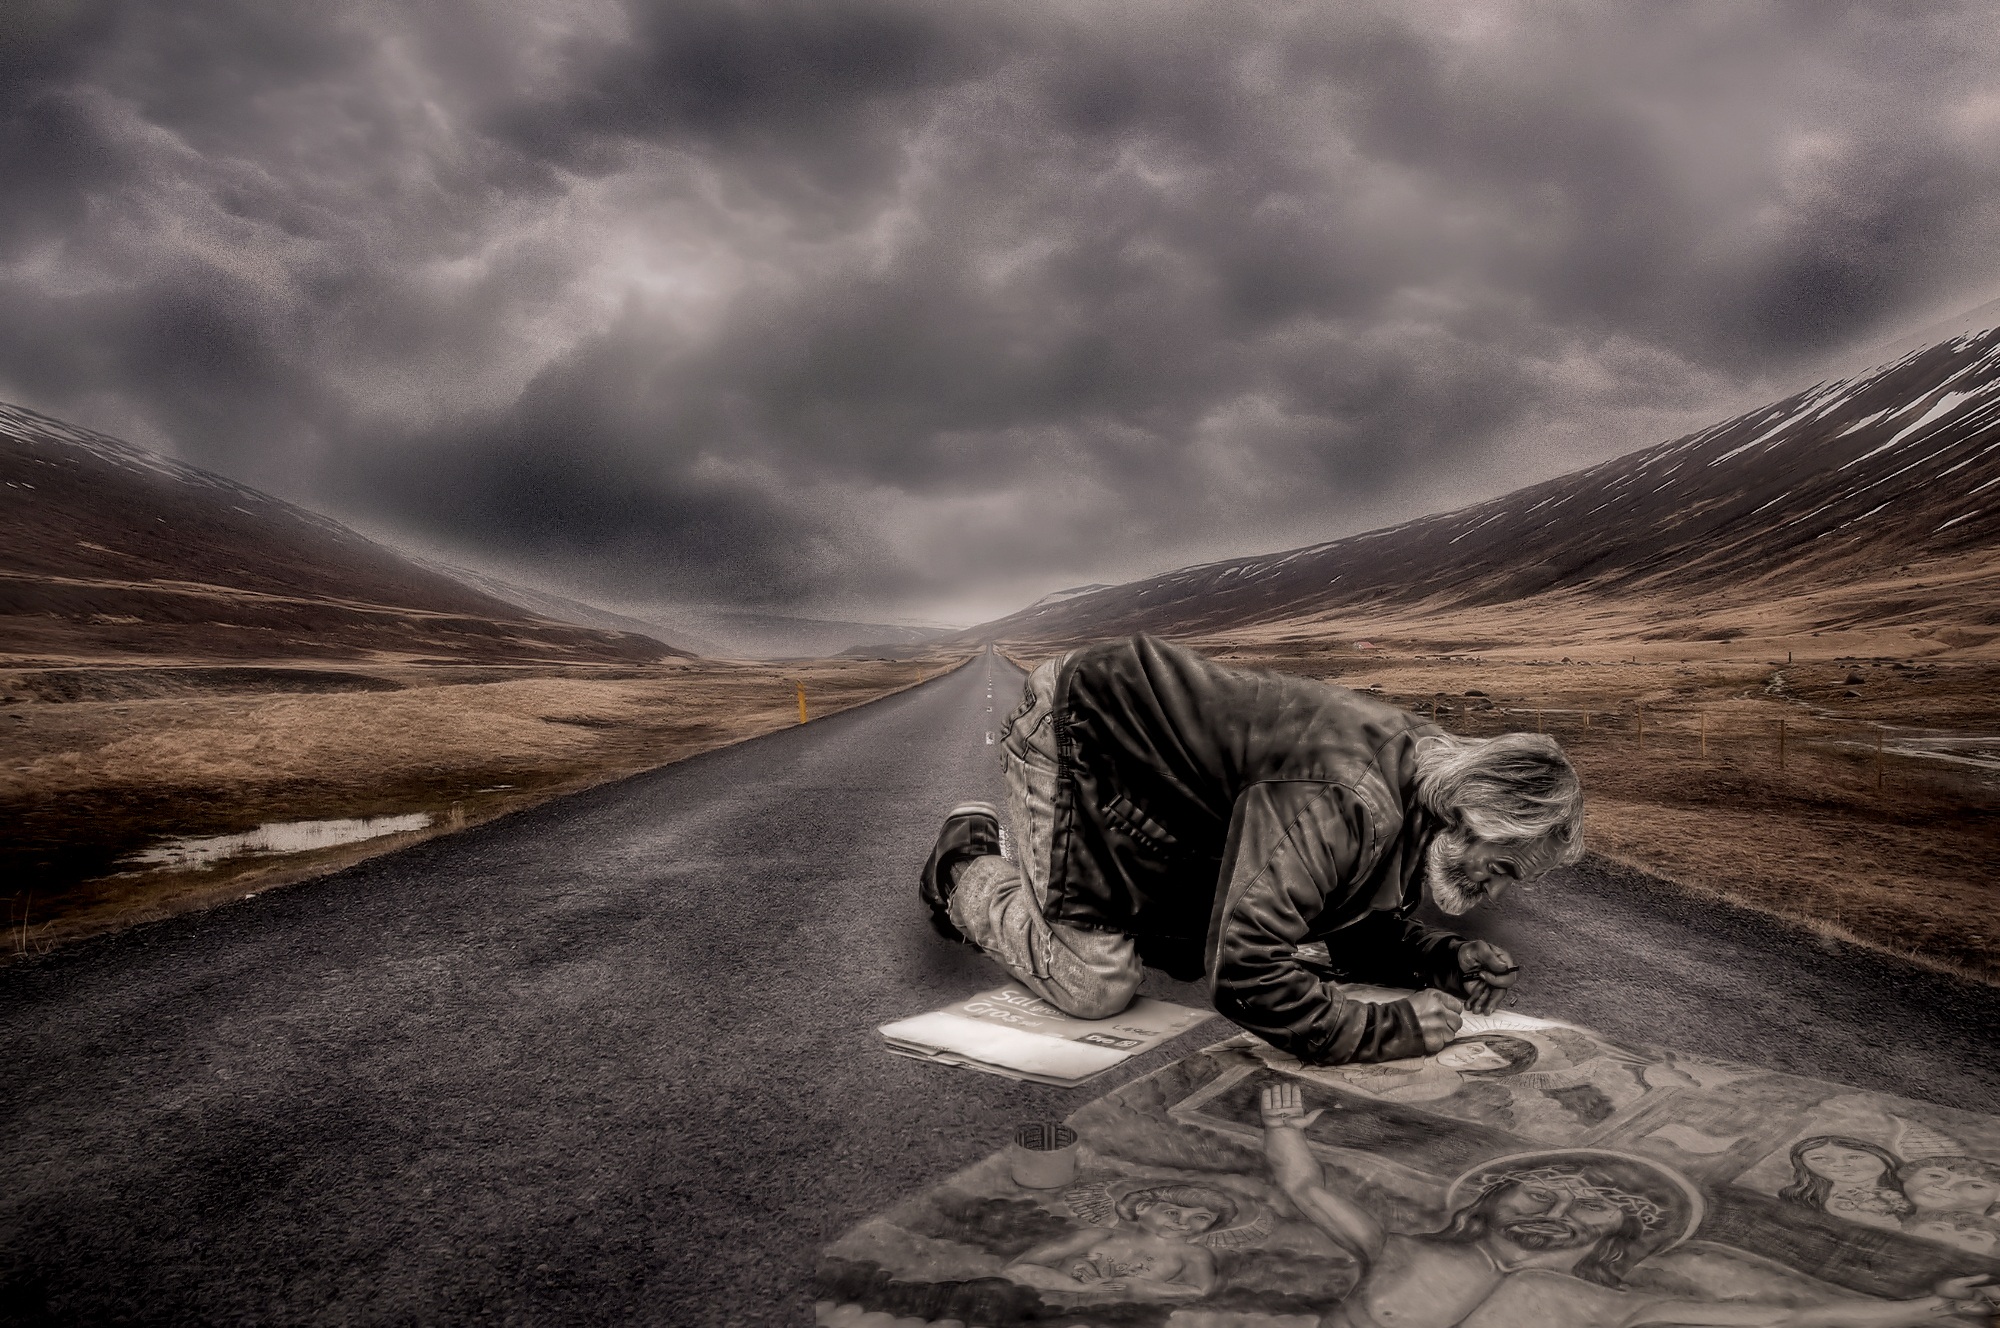
man, rock, cloud, black and white, road, photography, sunlight, morning, country road, human, paint, darkness, monochrome, painting, art, painter, background, mountains, jesus, artists, monochrome photography